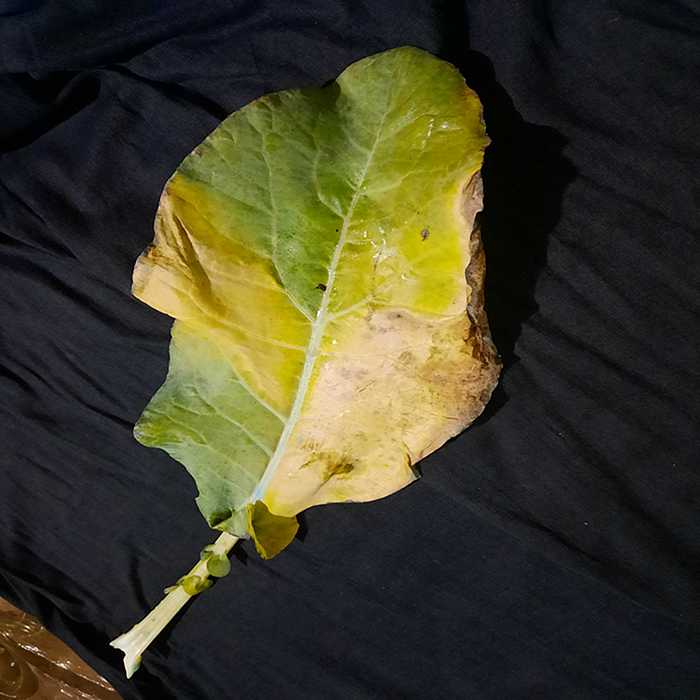
Plant: Cauliflower
Label: Black Rot